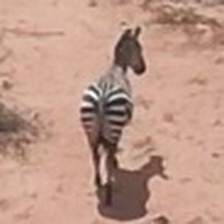
Pose orientation: back